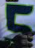
Number: 5